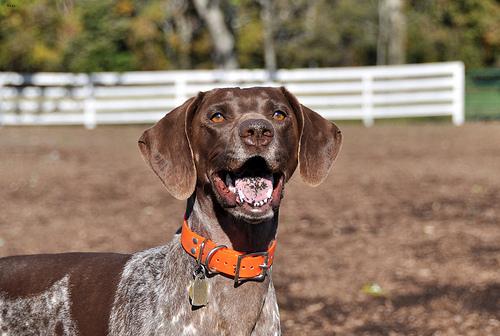
Breed: german shorthaired